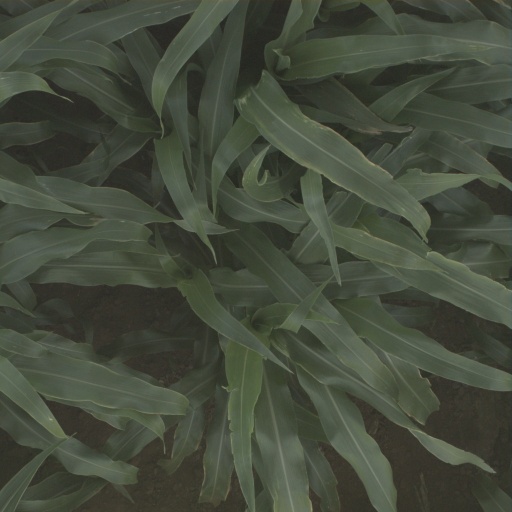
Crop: sorghum